Hastividyarnava

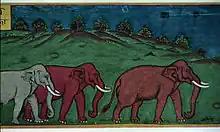
A folio from the Hastividyarnava manuscript

The Hastividyārnava, written by Sukumar Barkaith, is one of the best known illustrated manuscripts of Assam. Commissioned under the patronage of King Siva Singha (1714–1744 C.E.) and his queen consort Ambika, it deals with the management and care of elephants in the royal stables.